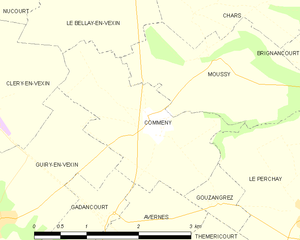
Carte des communes françaises Commeny